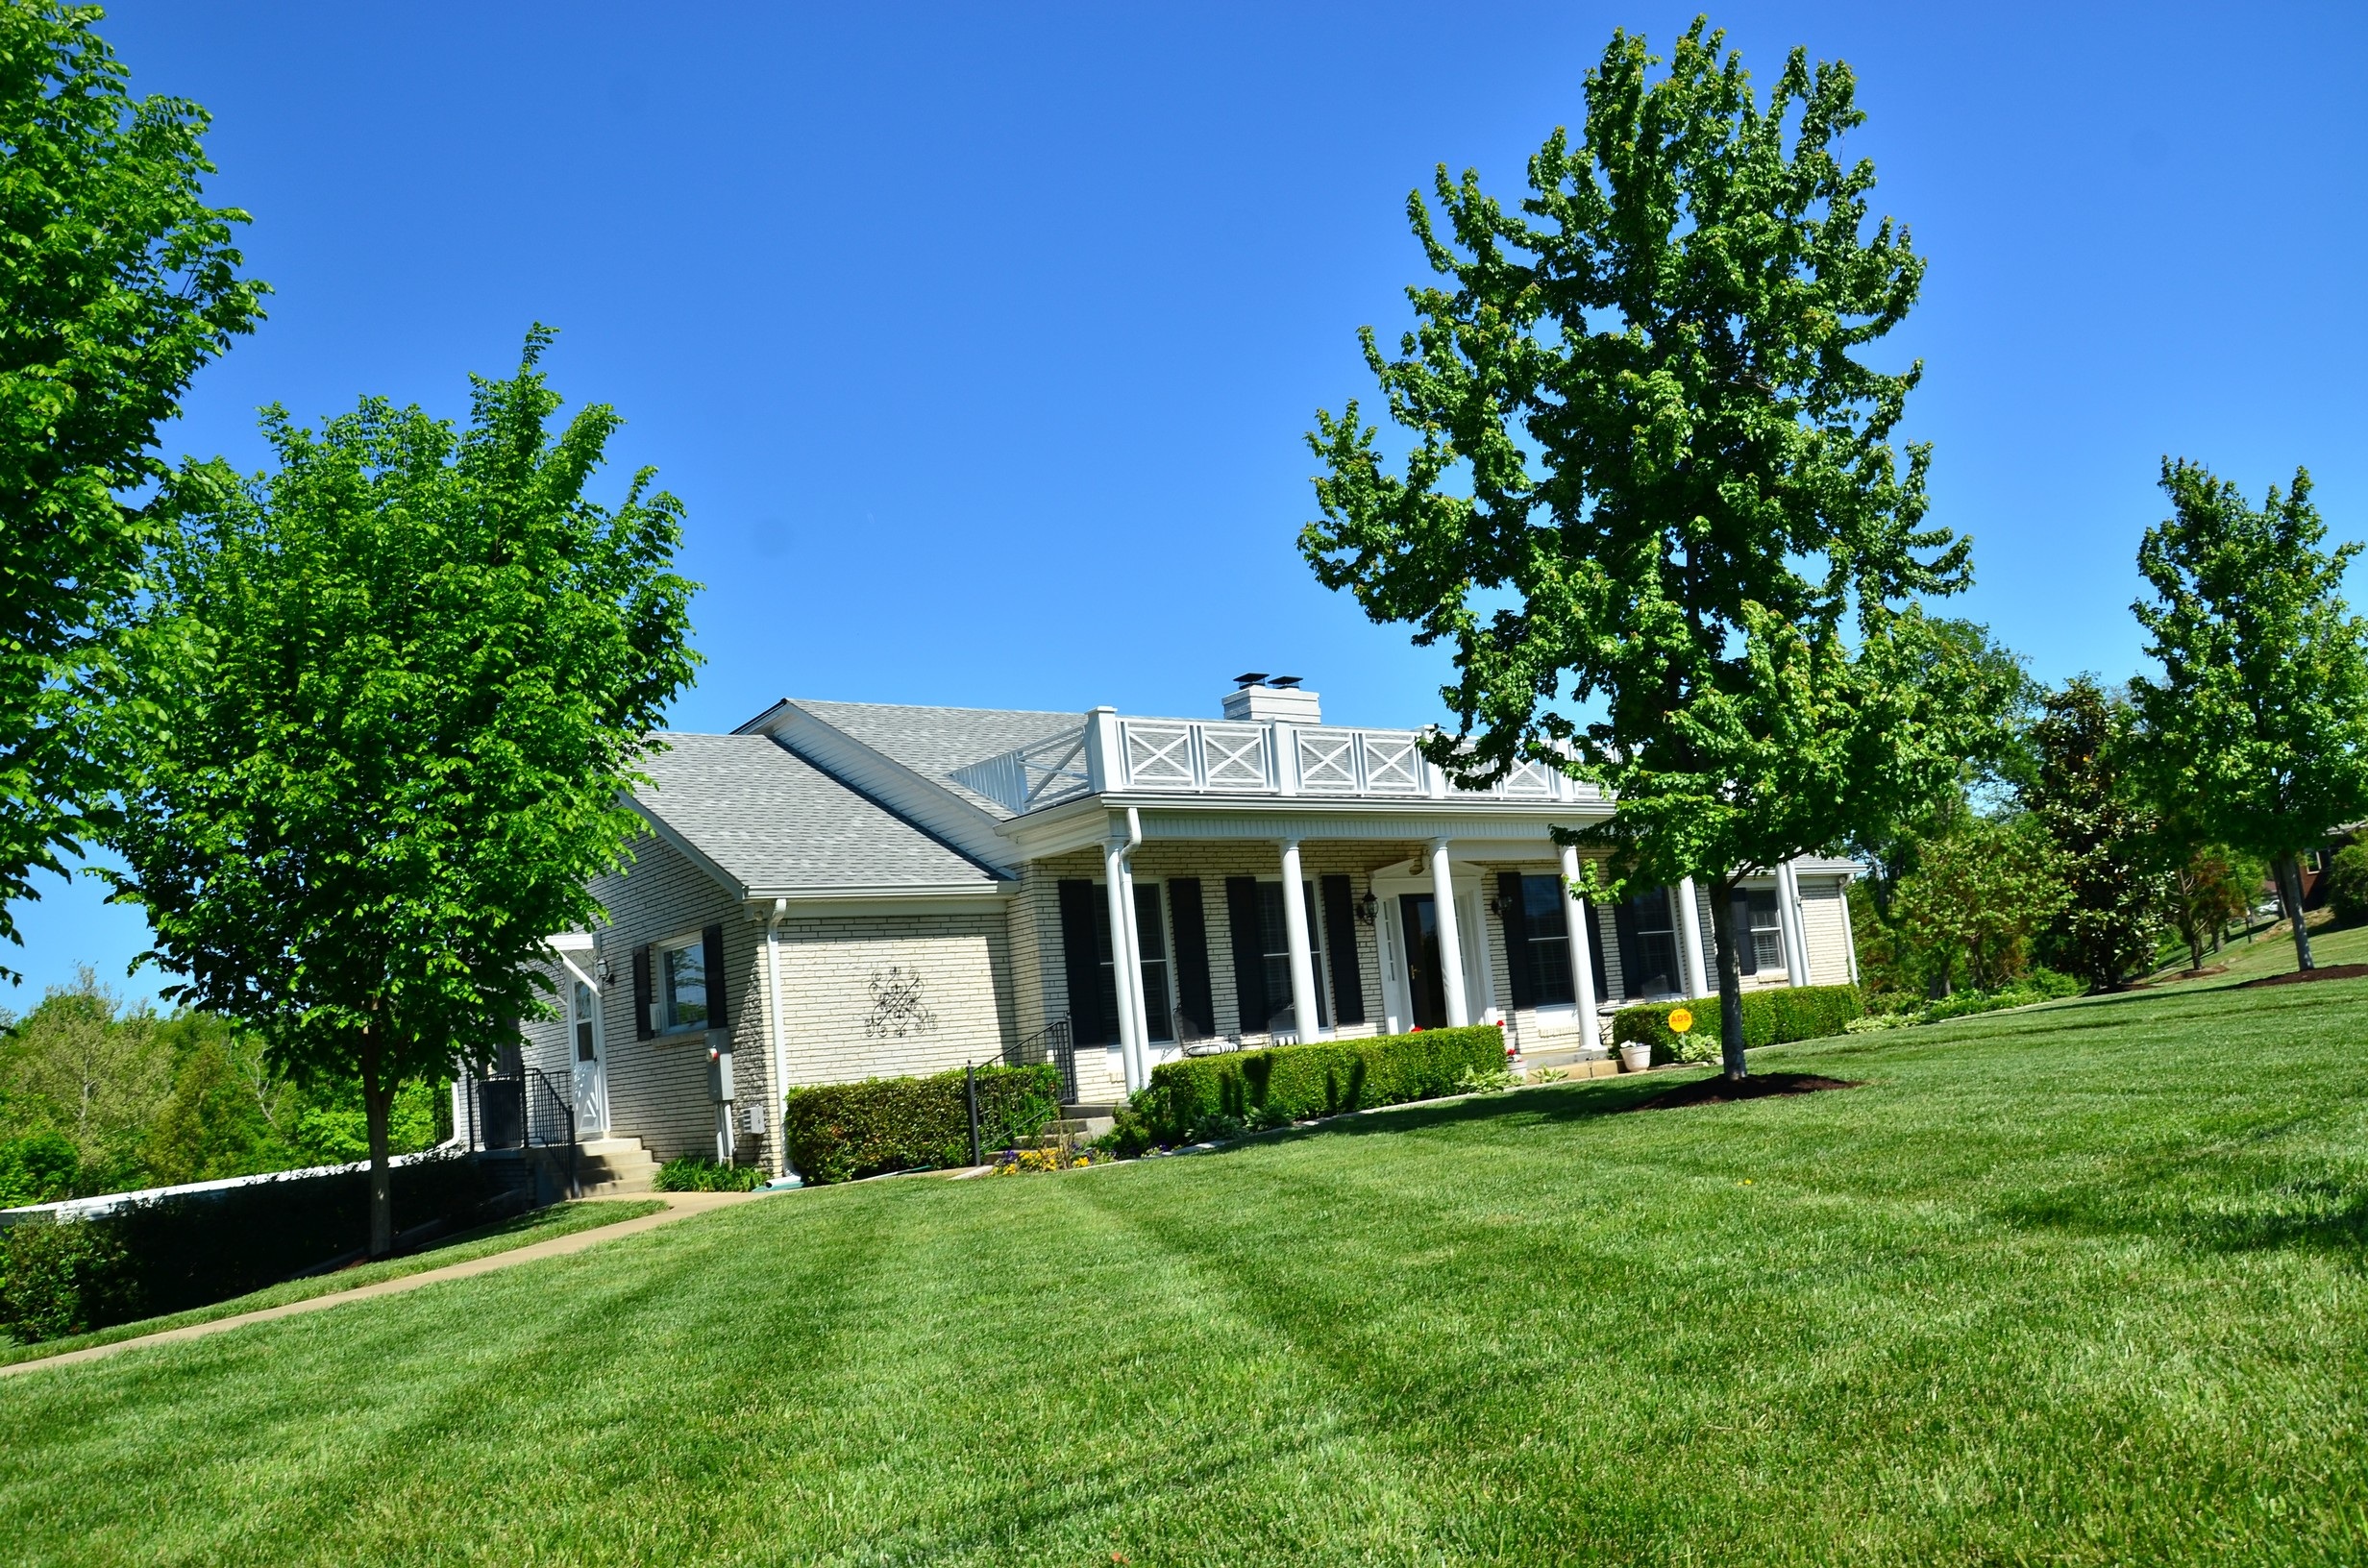
tree, grass, architecture, farm, lawn, mansion, house, building, home, suburb, cottage, backyard, facade, property, garden, farmhouse, plantation, estate, yard, real estate, rural area, lawn mowing, lawn care, residential area, lawn maintenance, landscape architect, lawn services, grass cutting